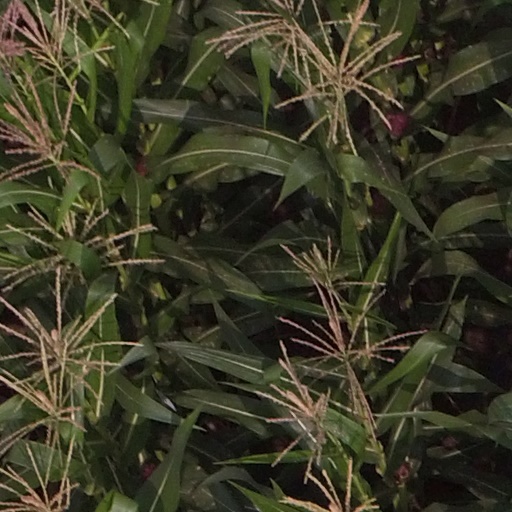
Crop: maize; corn